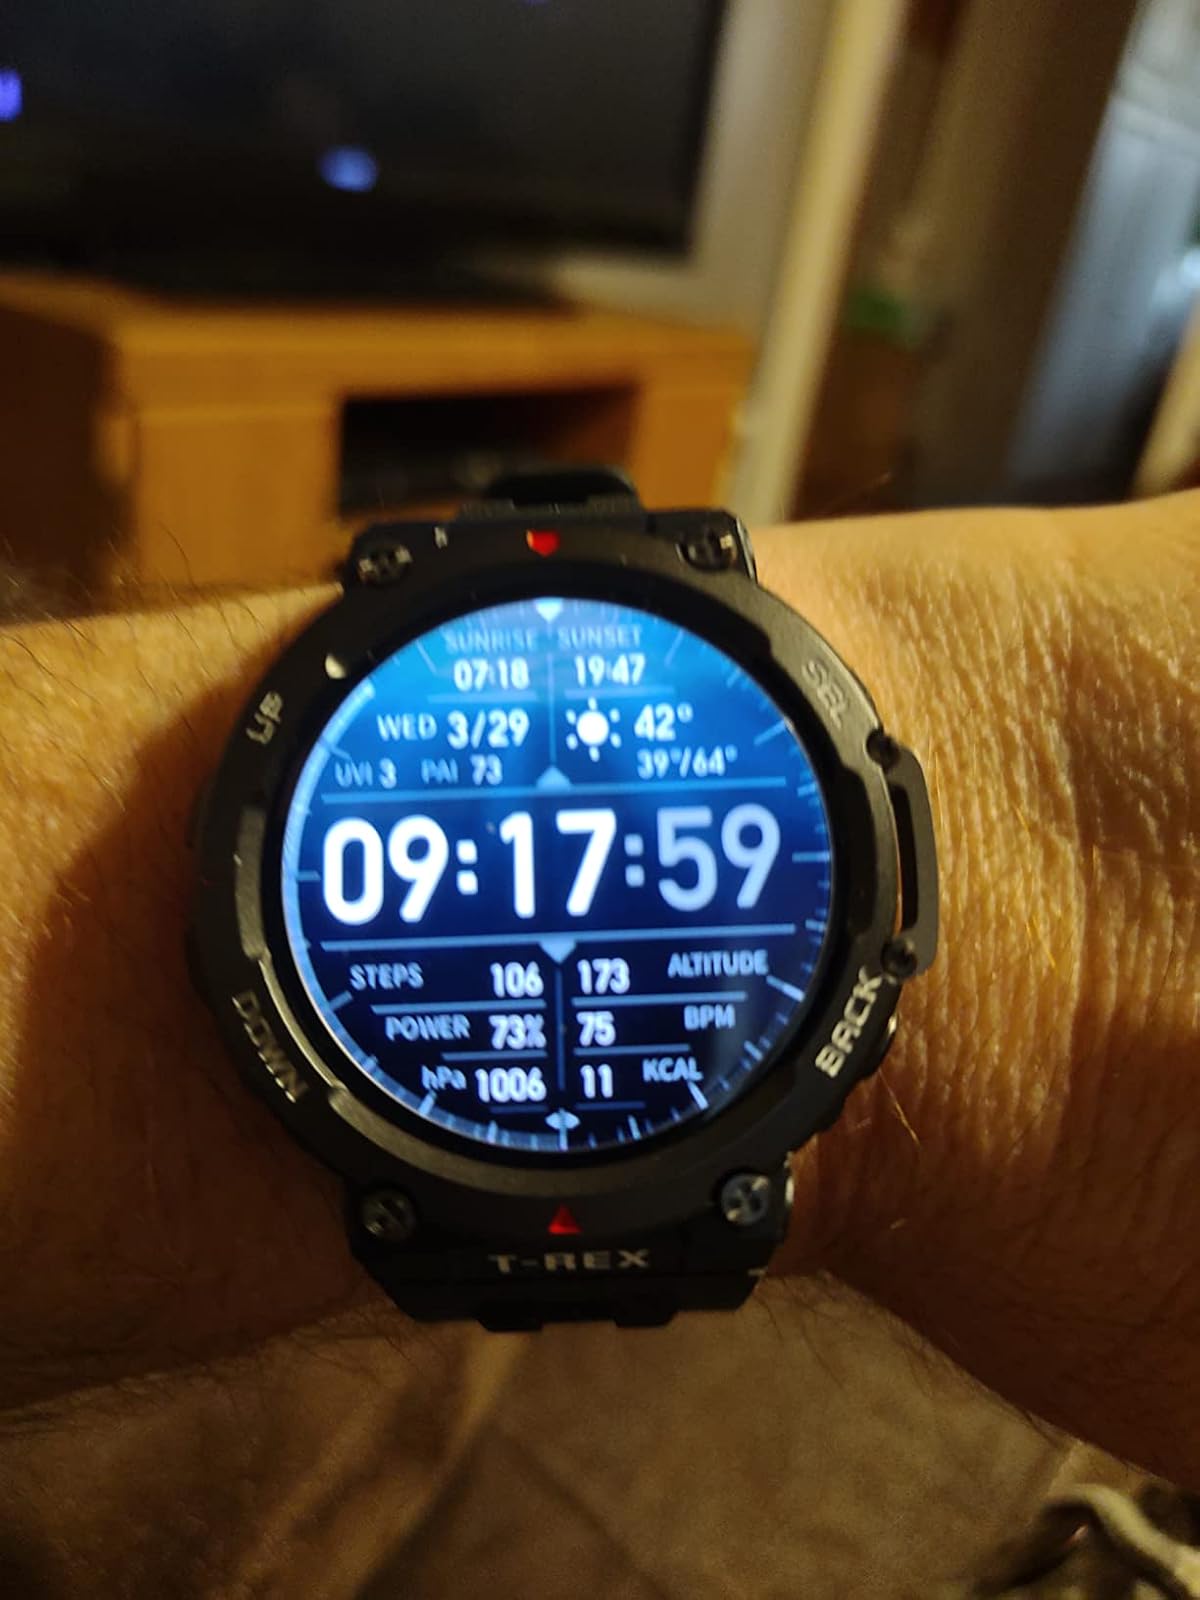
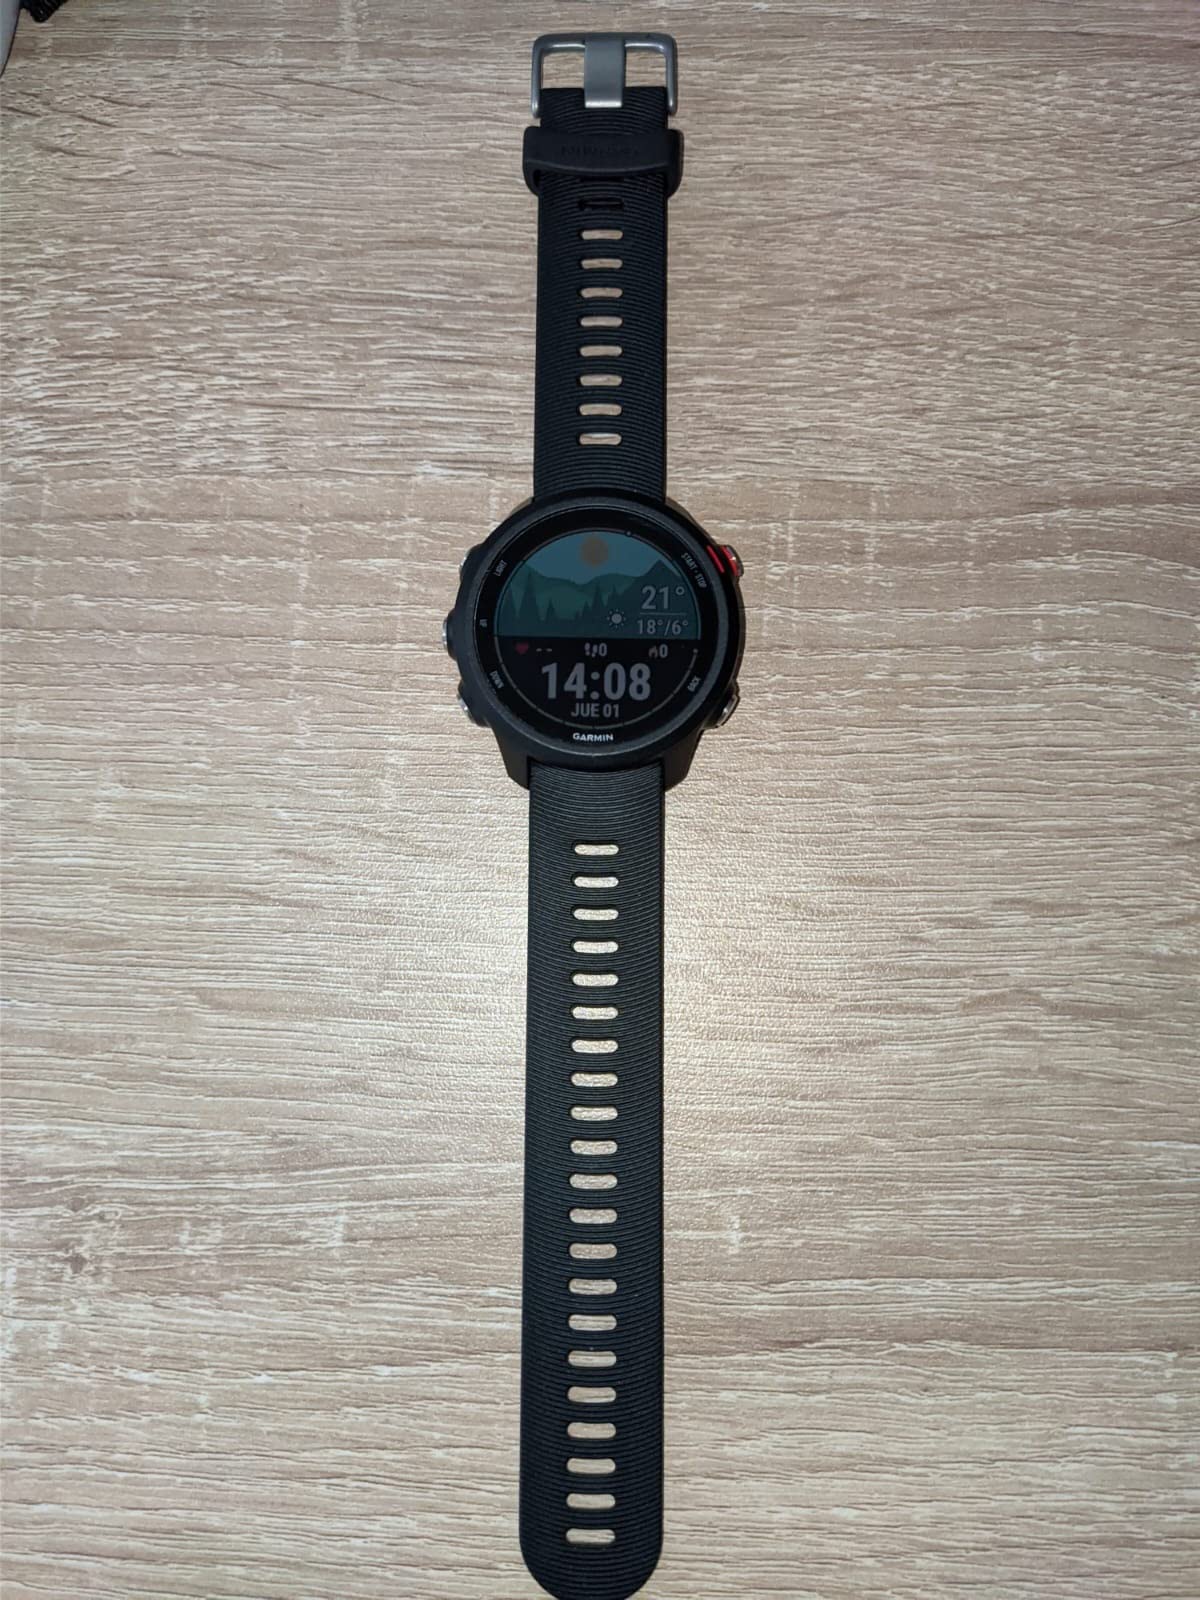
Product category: smartwatch
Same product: no